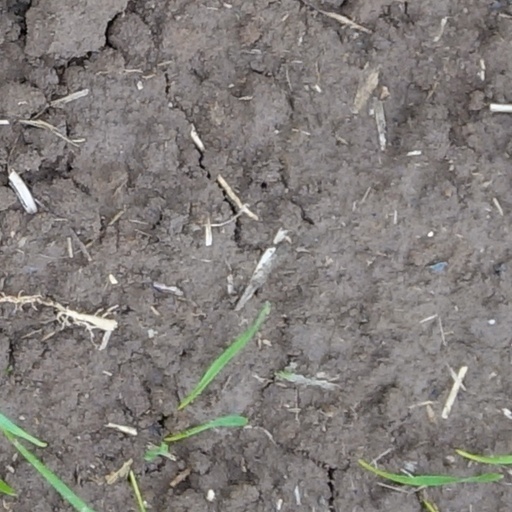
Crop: wheat